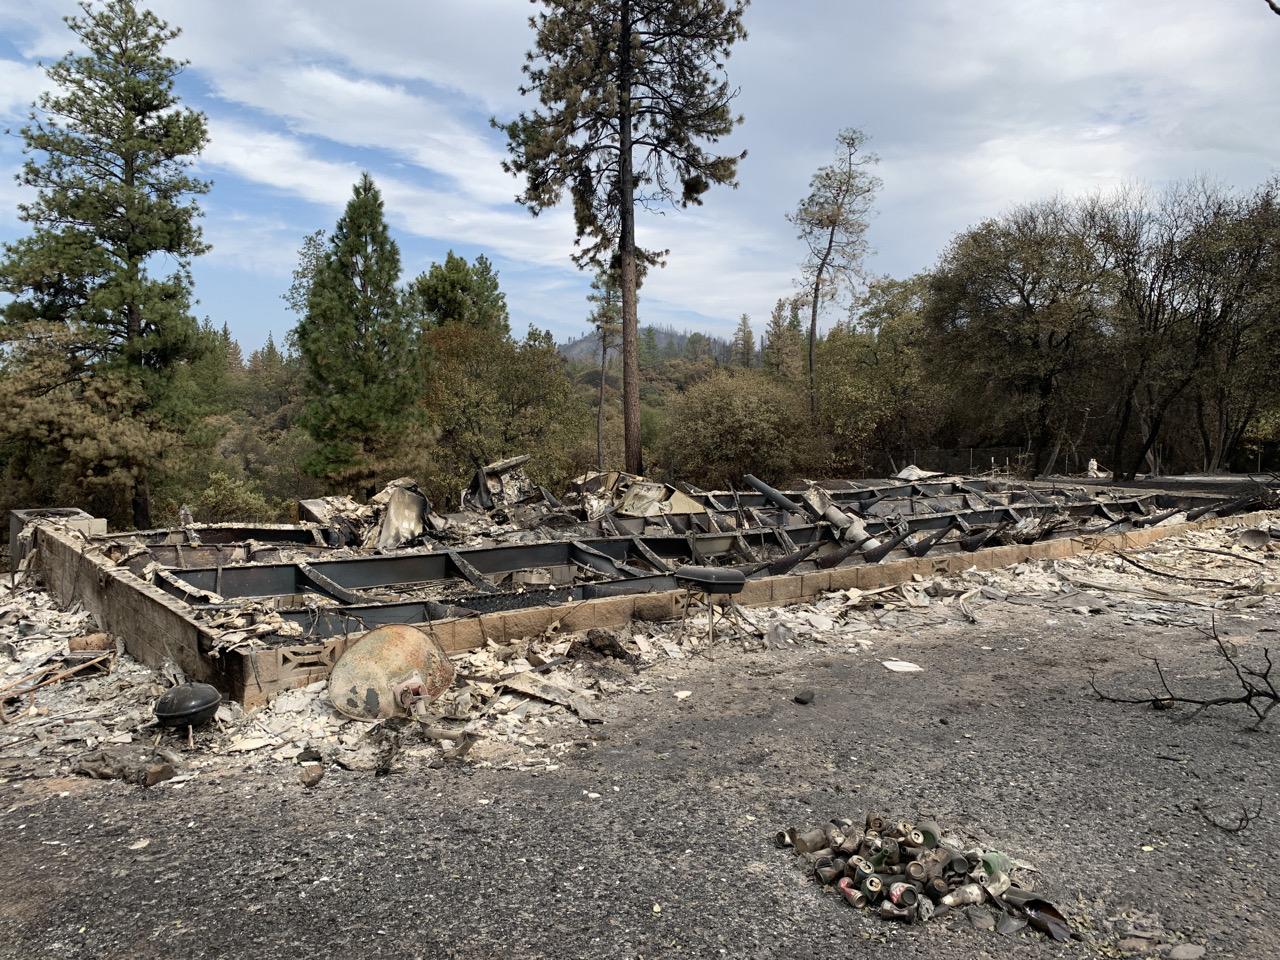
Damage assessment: destroyed